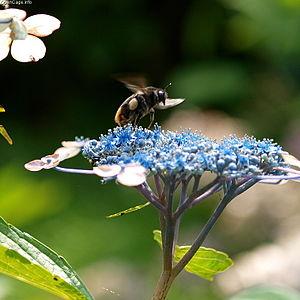
Bombus ignitus est une espèce de bourdons.